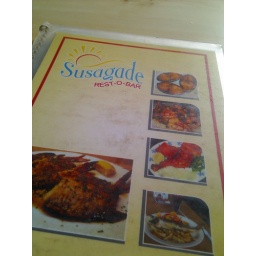
Small street restaurant that gave me a plate covered in soap and tried giving me a straw with black crap in it.